J. C. Watts

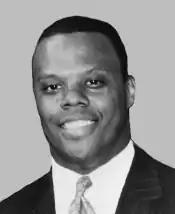
Congressional photo

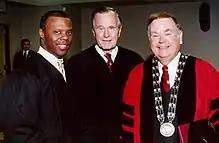
Watts with President George H. W. Bush and David Boren in 1997

Watts ran for Congress in 1994 to succeed Dave McCurdy, who had announced his retirement from the House of Representatives to run for the Senate. He positioned himself as both a fiscal and social conservative, favoring the death penalty, school prayer, a balanced budget amendment and welfare reform, and opposing abortion, gay rights, and reduced defense spending. After a hard-fought primary campaign against state representative Ed Apple, Watts won 49 percent to Apple's 48 percent of the vote in August 1994, and 52 percent in the resulting run-off election in September 1994 with the support of Representative Jack Kemp and actor and National Rifle Association president Charlton Heston. Watts started his race against the Democratic nominee, David Perryman, a white lawyer from Chickasha, with a wide lead in several early polls and 92 percent name recognition in one poll. Watts hosted former President George H. W. Bush, U.S. Senator Bob Dole, and Minority Whip Newt Gingrich and focused on welfare reform and the necessity of capital formation and capital gains, as well as a reduction in the capital gains tax as beneficial for urban blacks. Some voters were expected to not vote for Watts because of race, but the editor of a local political newspaper argued Watts' established Christian conservative image and his popularity as a football player would help him win. On November 8, 1994, Watts was elected with 52 percent of the vote as the first African-American Republican U.S. Representative from south of the Mason–Dixon line since Reconstruction. He and Gary Franks of Connecticut were the only two African-American Republicans in the House. Oklahoma's Fourth District at the time was 90 percent white and had been represented by Democrats since 1922.